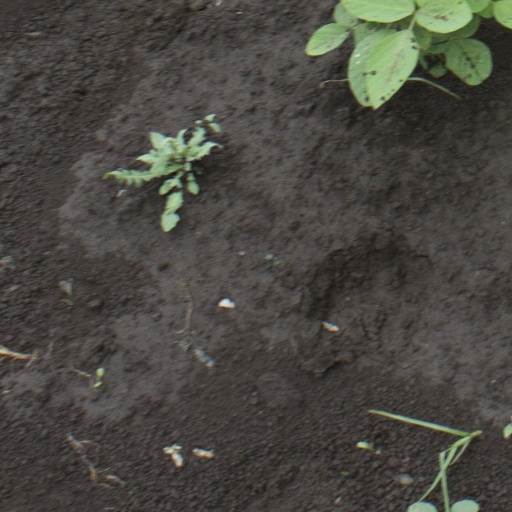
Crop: soybean